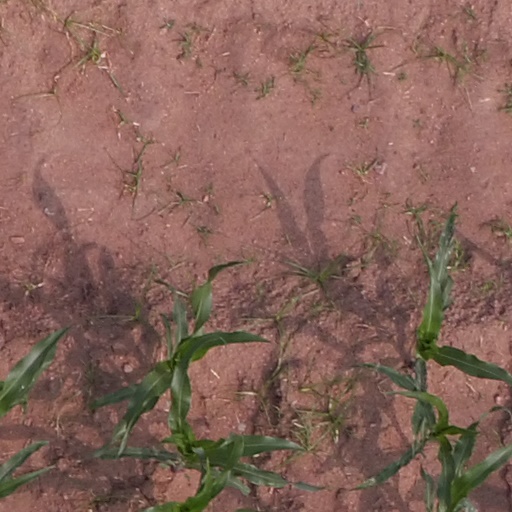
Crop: maize; corn